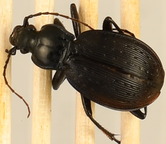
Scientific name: Carabus goryi
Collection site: Mountain Lake Biological Station NEON (MLBS), plot MLBS_011